Wolf–Rayet nebula

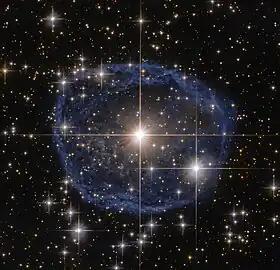
WR 31a is surrounded by a bubble nebula.

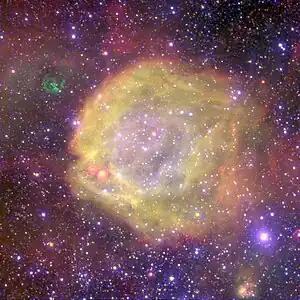
AB7 is one of the highest-excitation nebulae in the Magellanic Clouds, two satellite galaxies of the Milky Way.

A Wolf-Rayet nebula is a type of nebula created from stellar winds expelled by Wolf-Rayet stars. Wolf-Rayet stars are very hot, highly luminous, and rapidly evolving massive stars that are fusing helium or heavier elements in their cores.